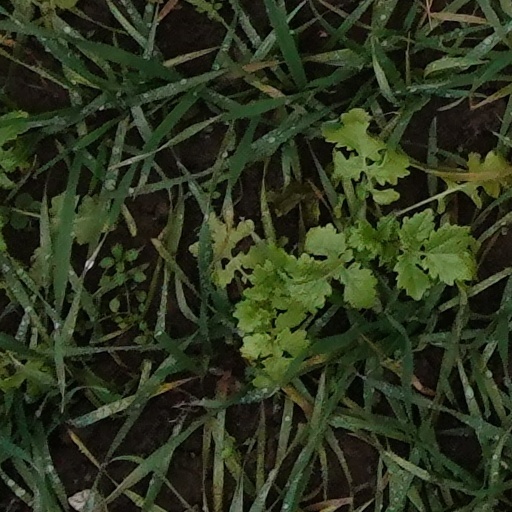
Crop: wheat